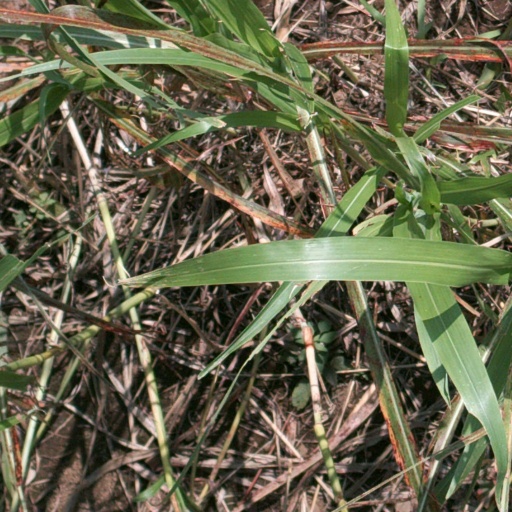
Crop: sorghum